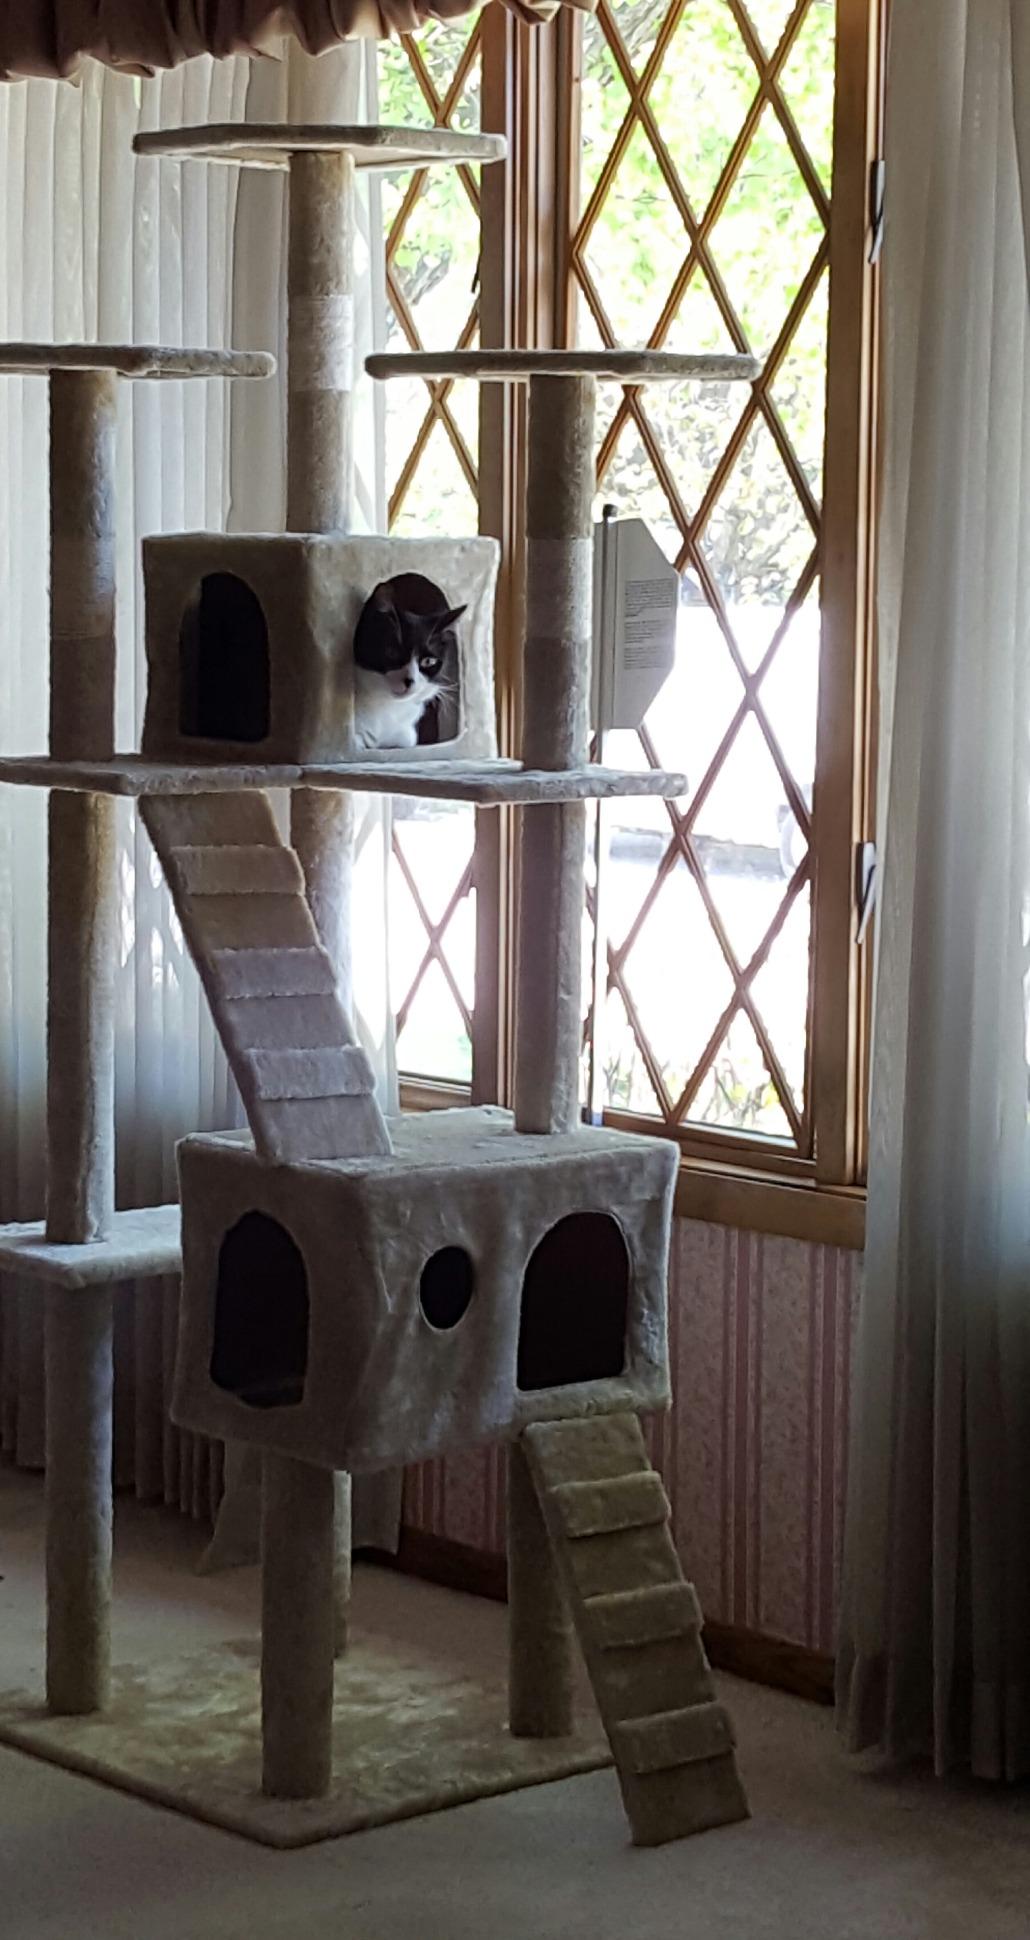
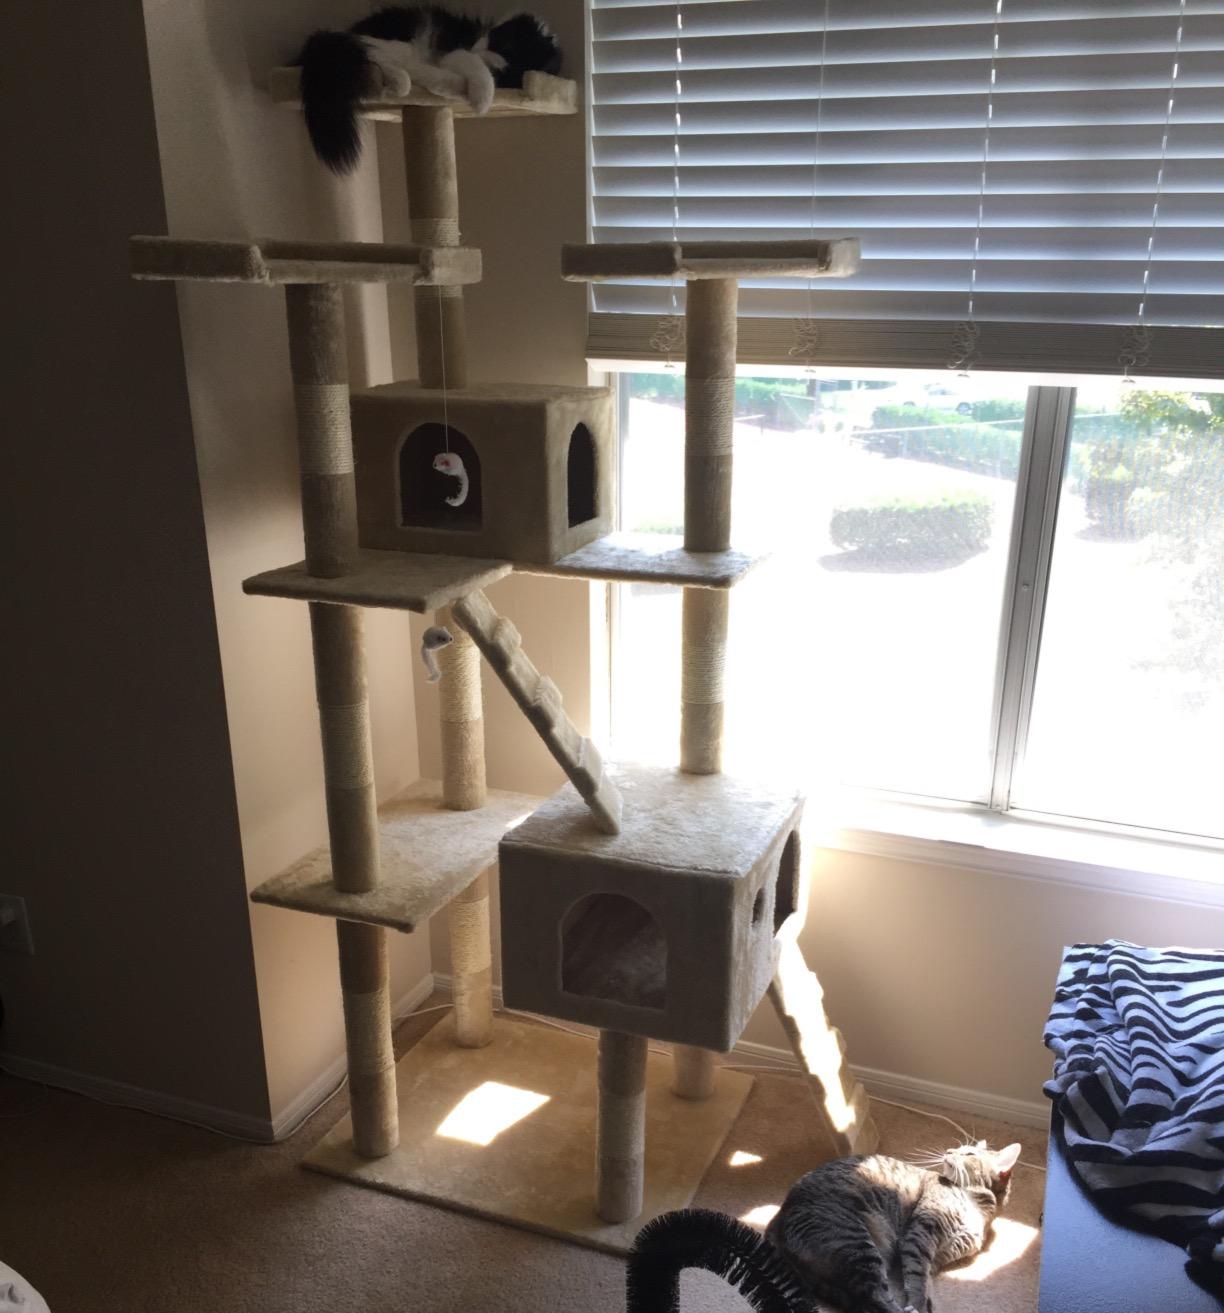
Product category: items_cat tree
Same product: yes